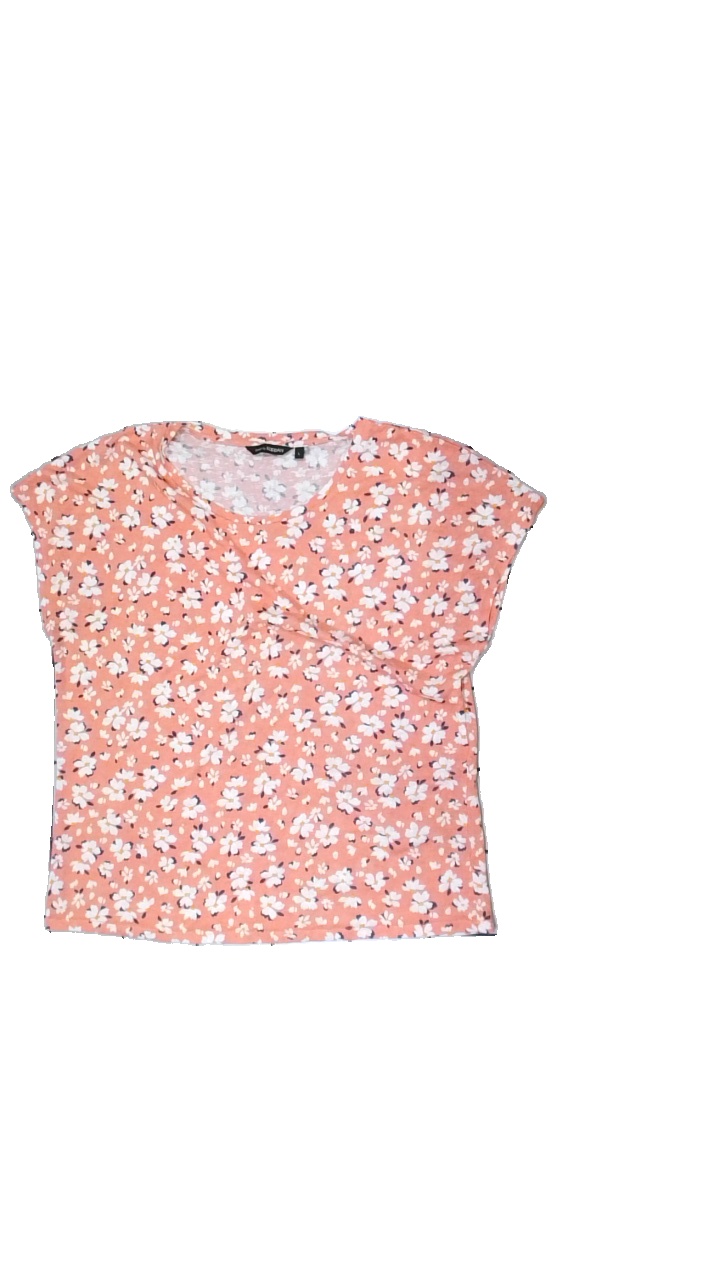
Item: T-shirt (Ladies)
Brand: Kappahl
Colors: White, Blue, Pink, Multicolor
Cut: C-collar, Loose
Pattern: Floral print
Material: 73% Viscose 27% Polyester
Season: All
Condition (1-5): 5
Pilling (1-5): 5
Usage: Reuse
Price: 50-100